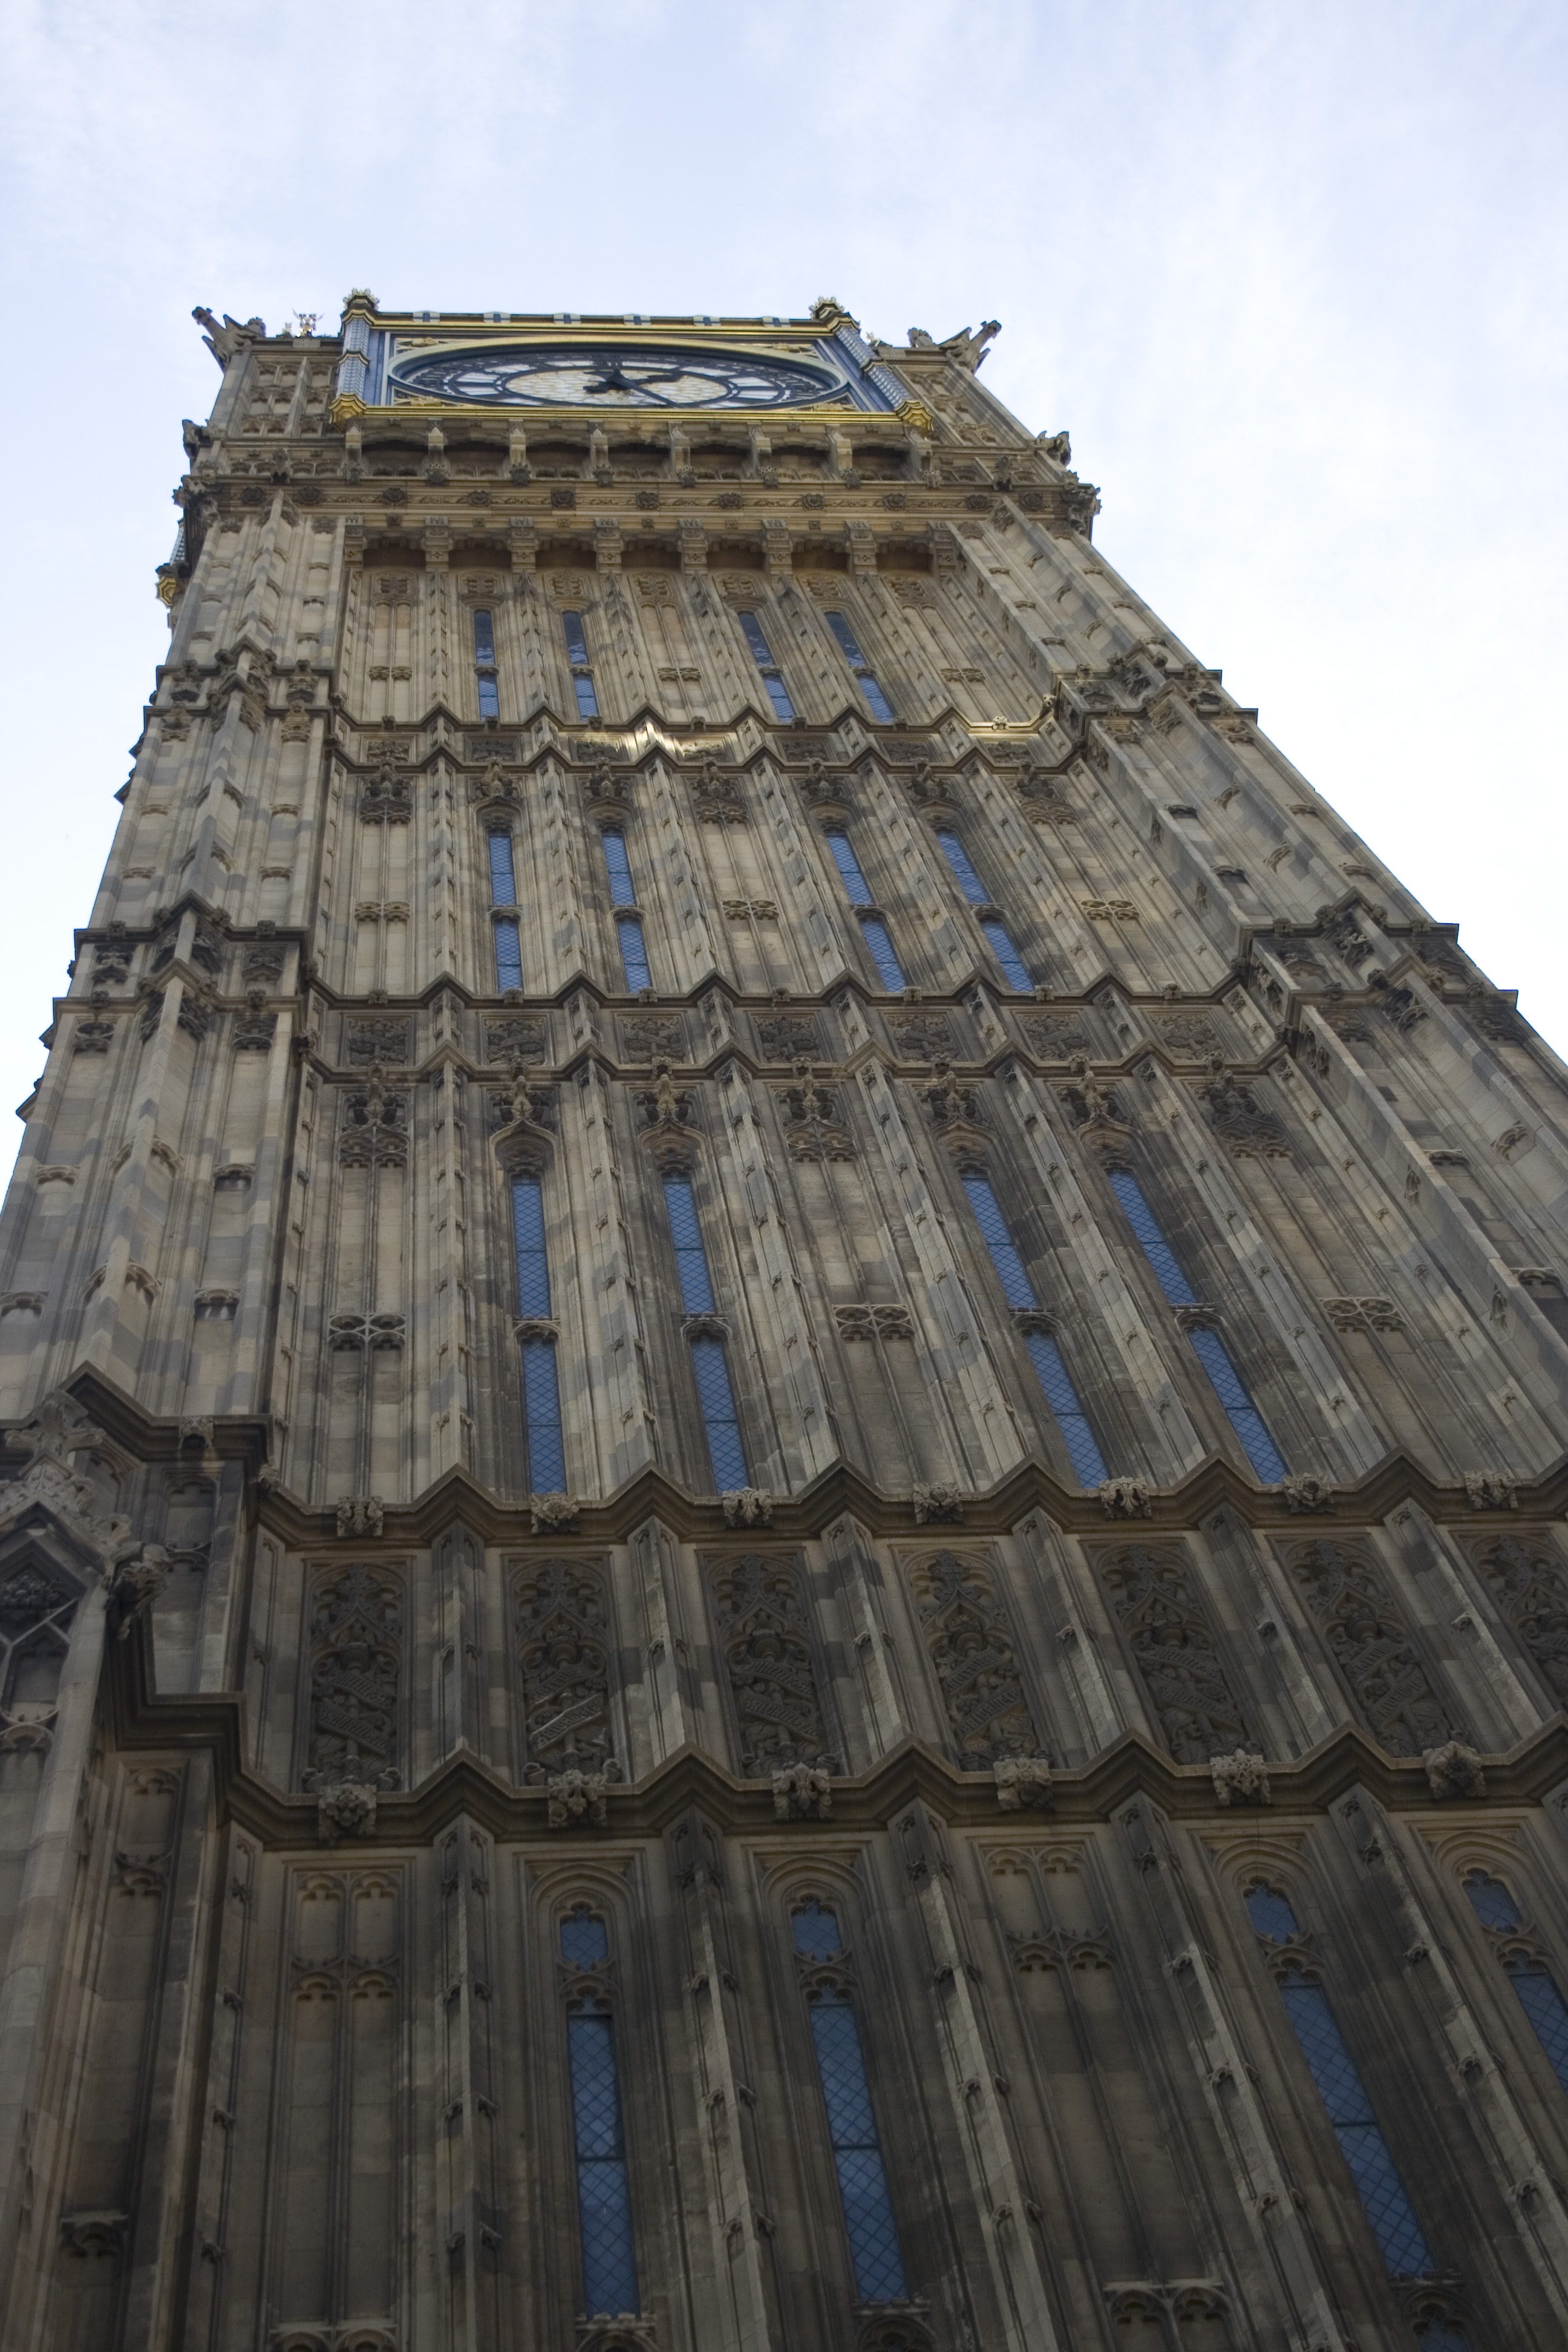
architecture, structure, clock, roof, building, tower, landmark, facade, cathedral, place of worship, big ben, ruins, dome, archaeological site, ancient history